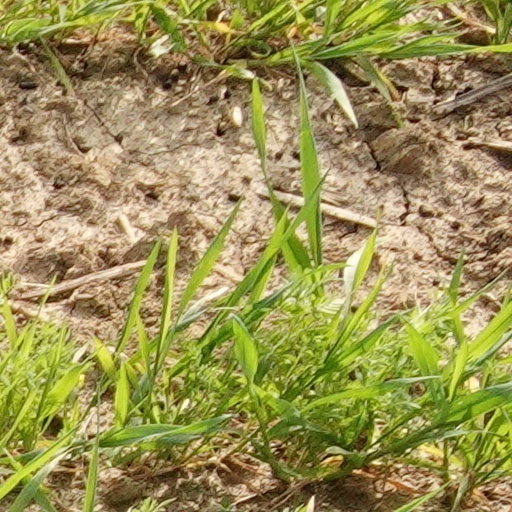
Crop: wheat